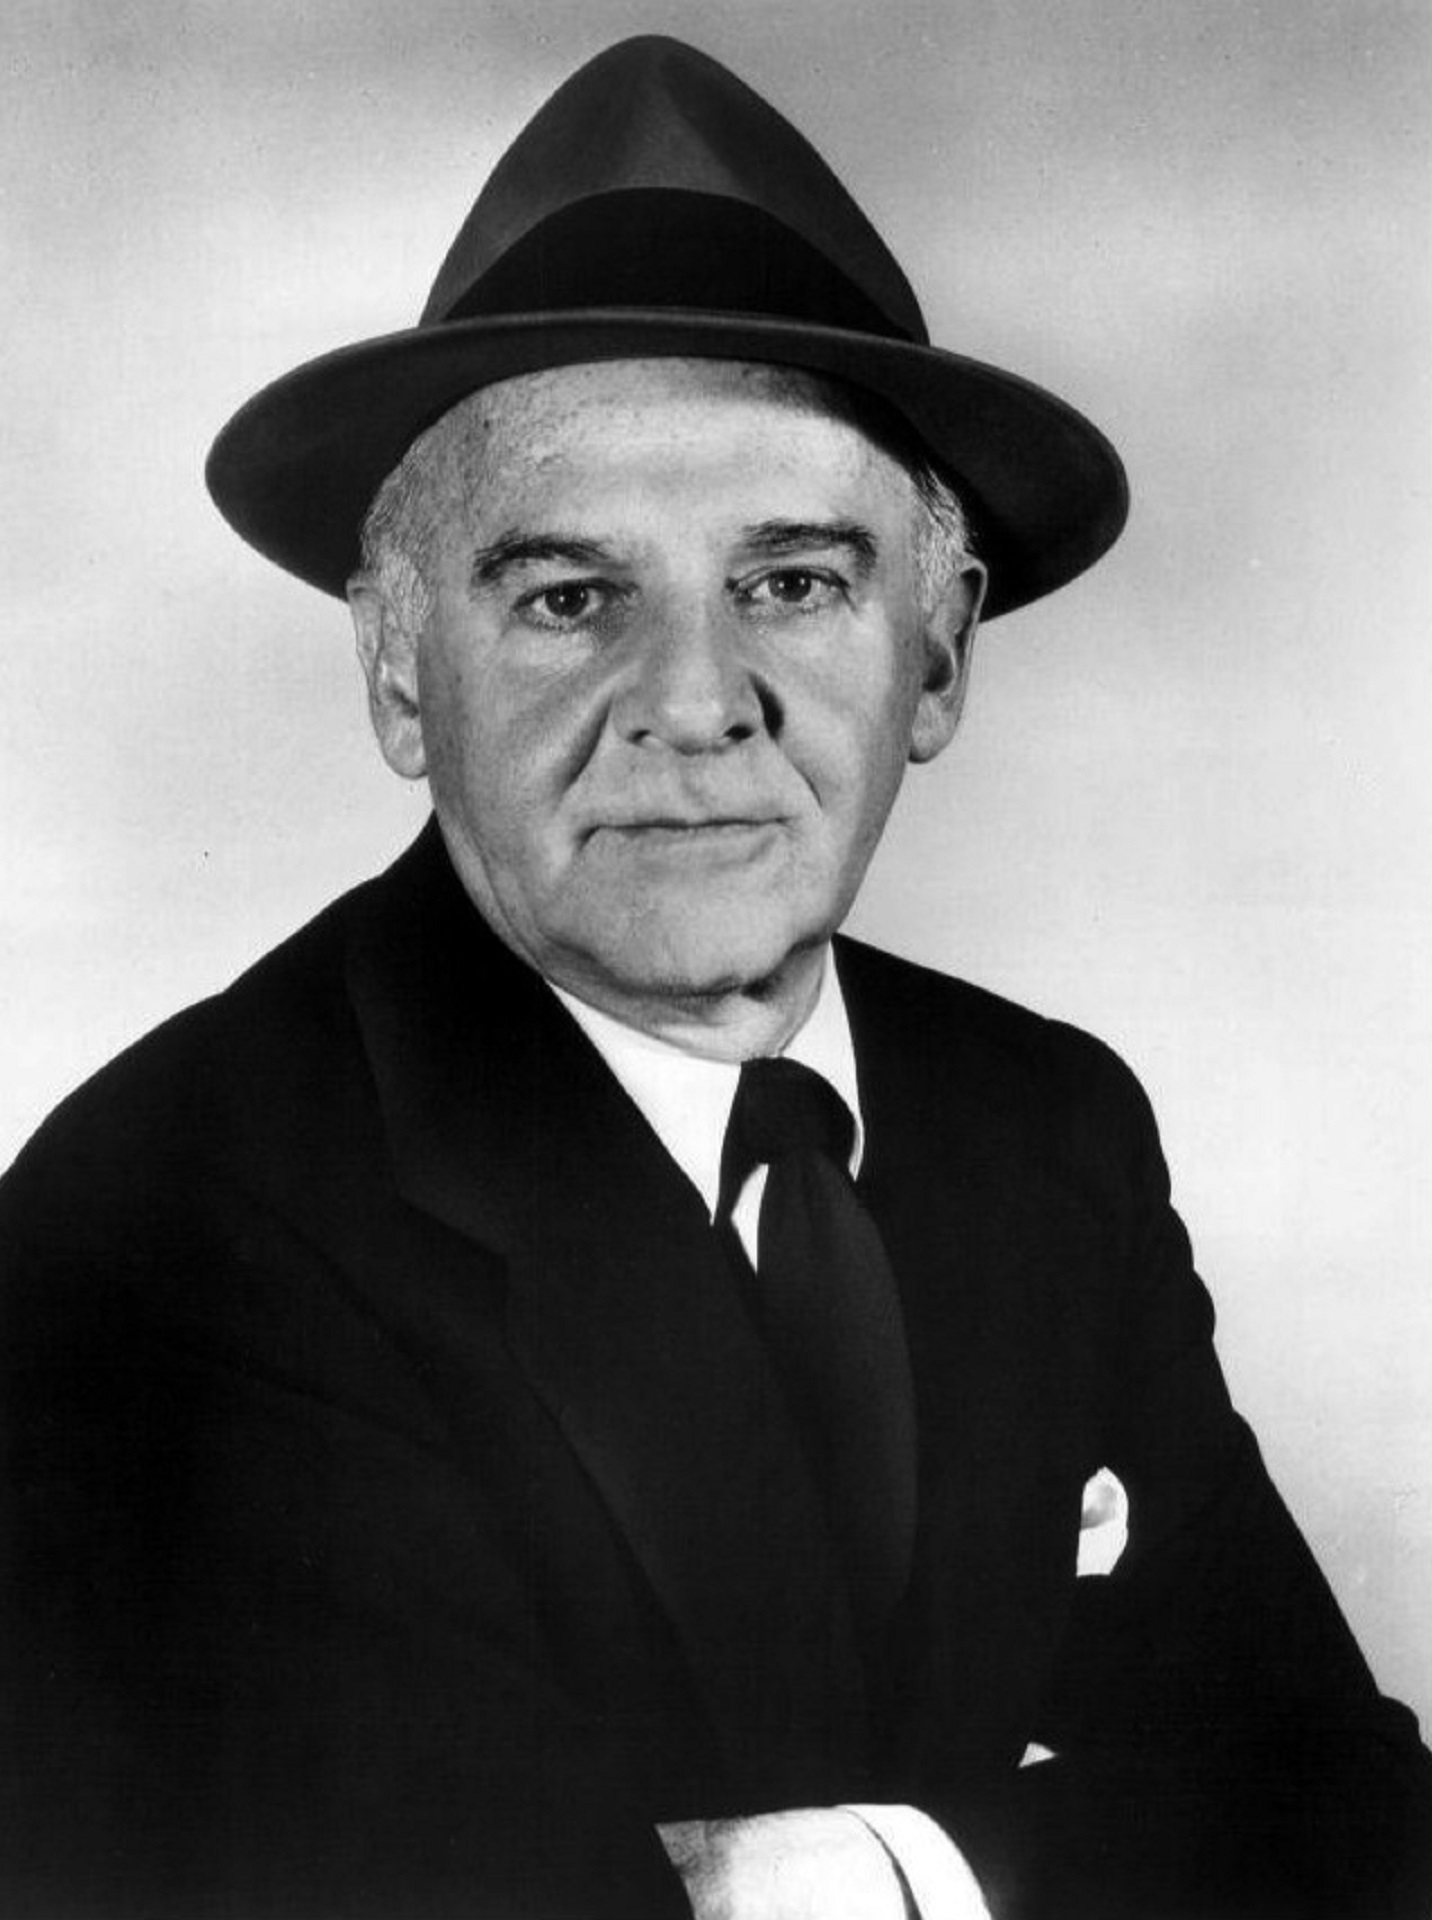
man, person, black and white, vintage, retro, portrait, hat, profession, black, monochrome, radio, american, gentleman, official, journalist, gossip, commentator, monochrome photography, military officer, military person, narrator, untouchables, walter winchell, newspaperman, sea captain